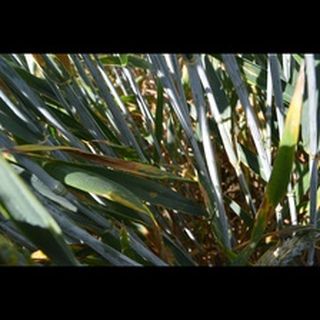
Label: wheat_septoria